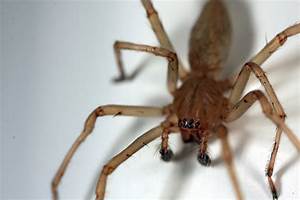
Label: ragno